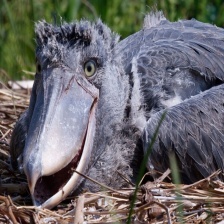
Species: SHOEBILL
Scientific name: BALAENICEPS REX